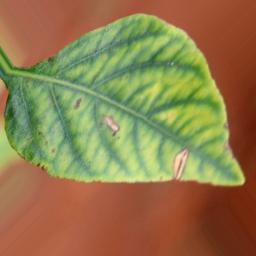
Label: nutritional